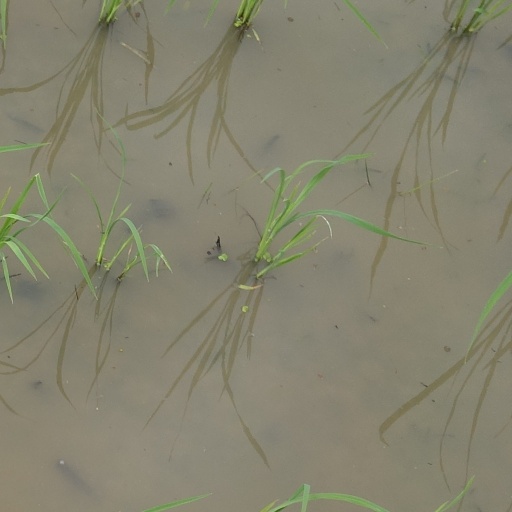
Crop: rice